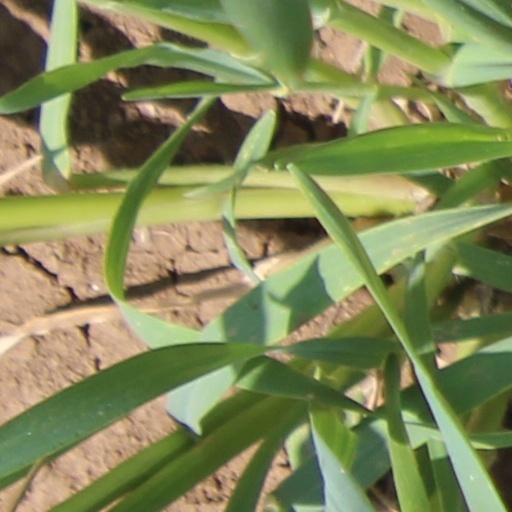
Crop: wheat